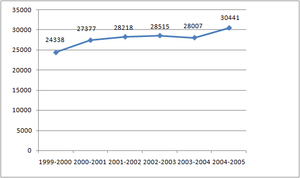
Evolution du nombre de licenciés de 1999 à 2005 à la Réunion
La Ligue réunionnaise de football est une association regroupant les clubs de football de La Réunion et organisant les compétitions régionales et les matches internationaux de la sélection de La Réunion.